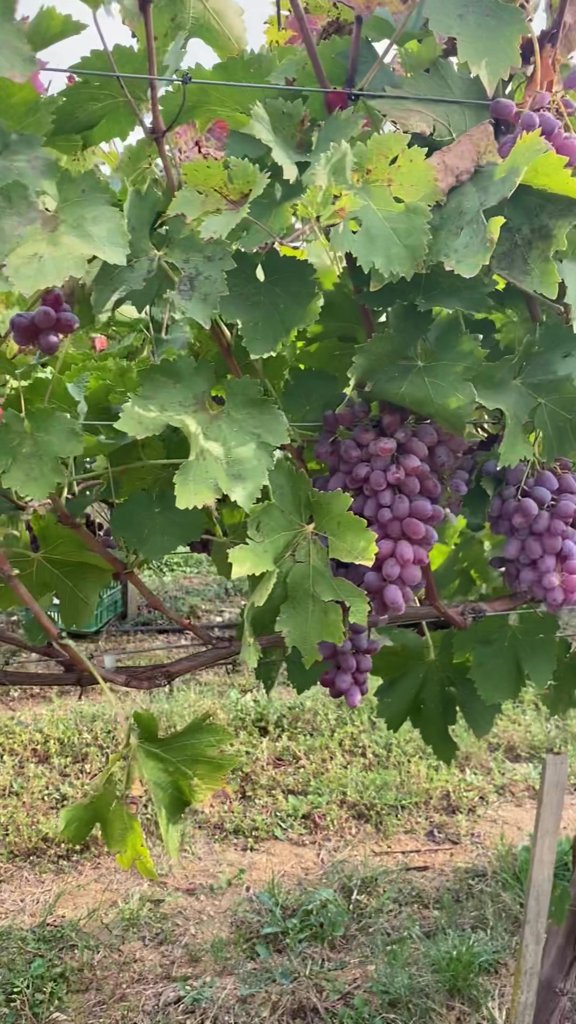
Berries visible: 123
Grape clusters: 5